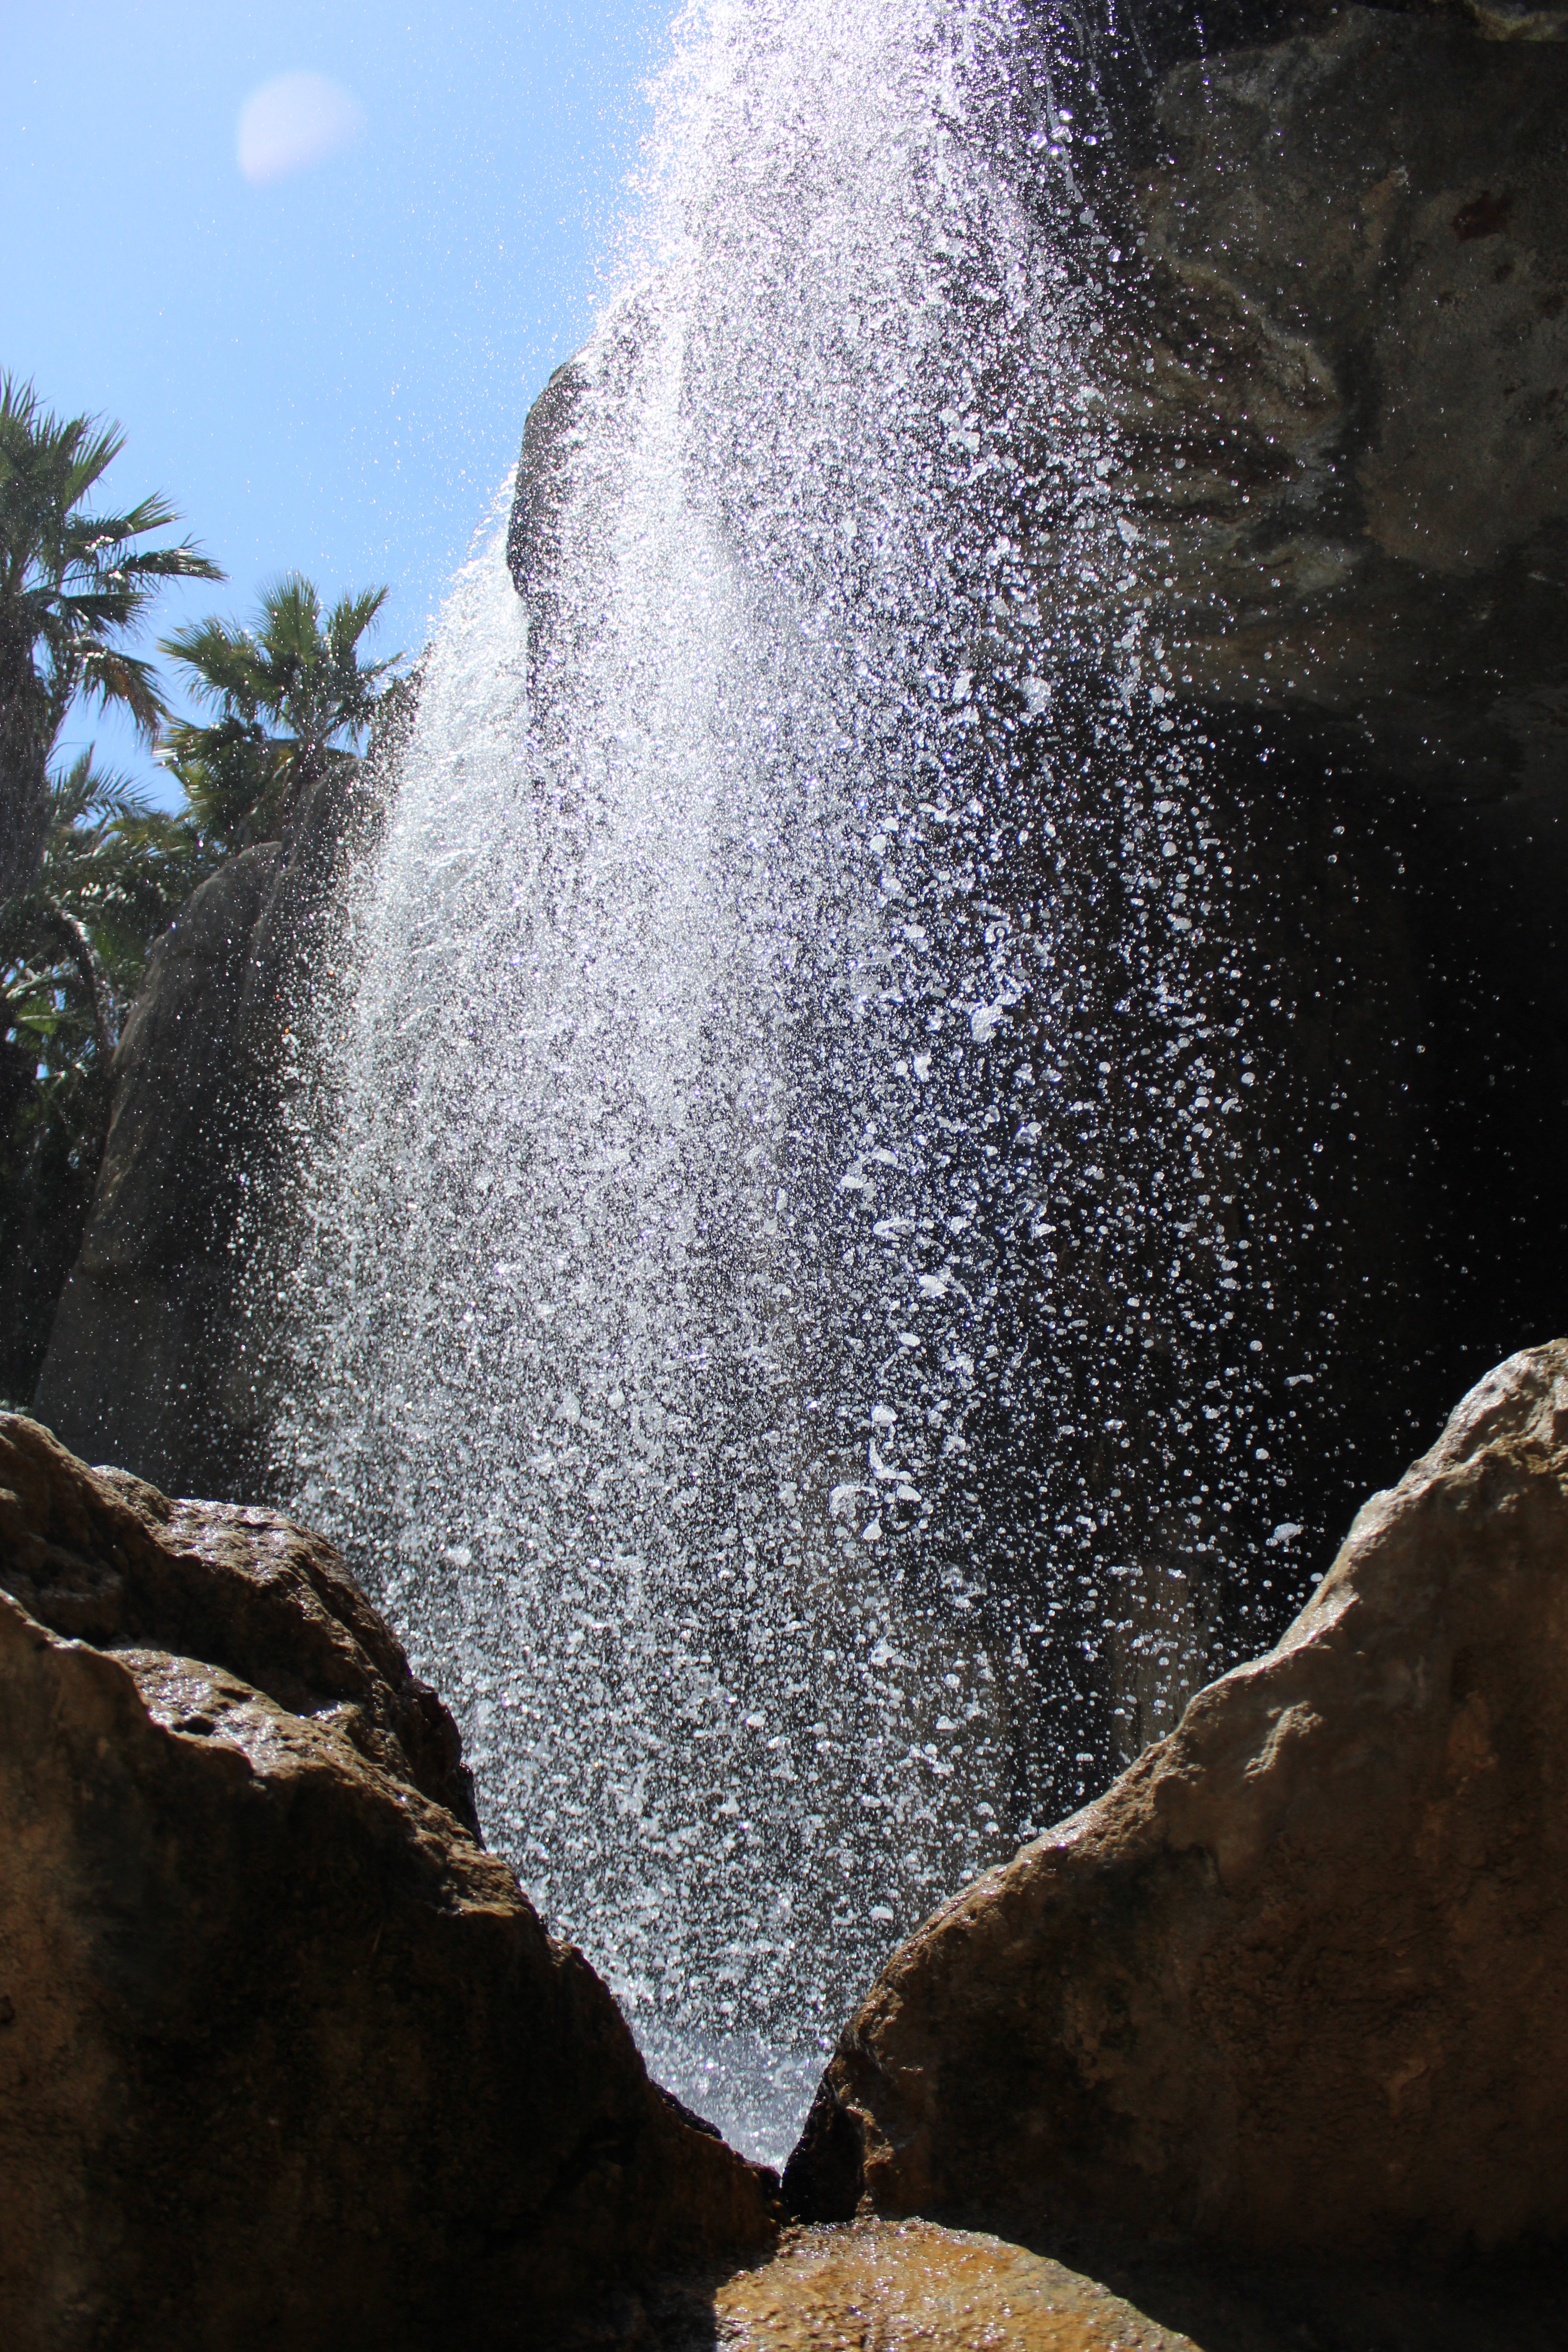
landscape, sea, water, nature, outdoor, rock, waterfall, wave, formation, stream, cascade, body of water, water feature